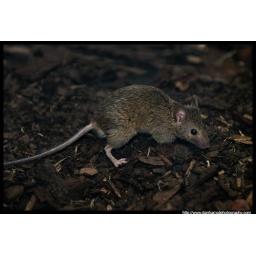
Mouse in monkey house !